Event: Nepal Earthquake
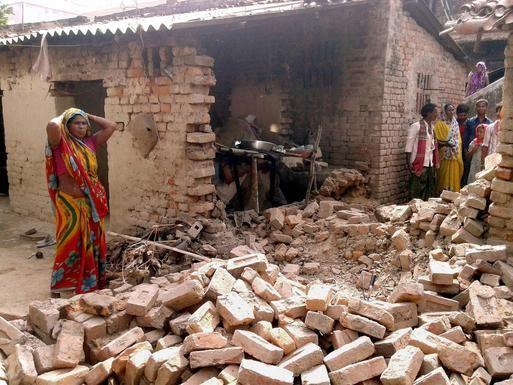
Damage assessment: damage